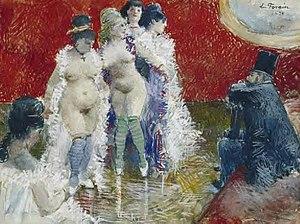
Louis Henri Forain, dit Jean-Louis Forain ou Jean Forain, né à Reims le 23 octobre 1852 et mort à Paris 16ᵉ le 11 juillet 1931, est un peintre, illustrateur et graveur français.
Un lupanar, maison close, ou bordel, est un établissement offrant le service de prostituées.